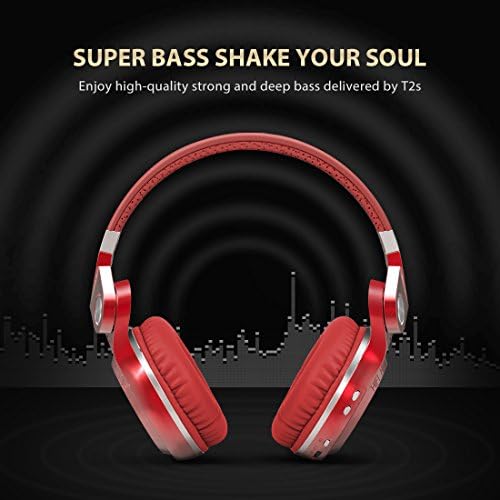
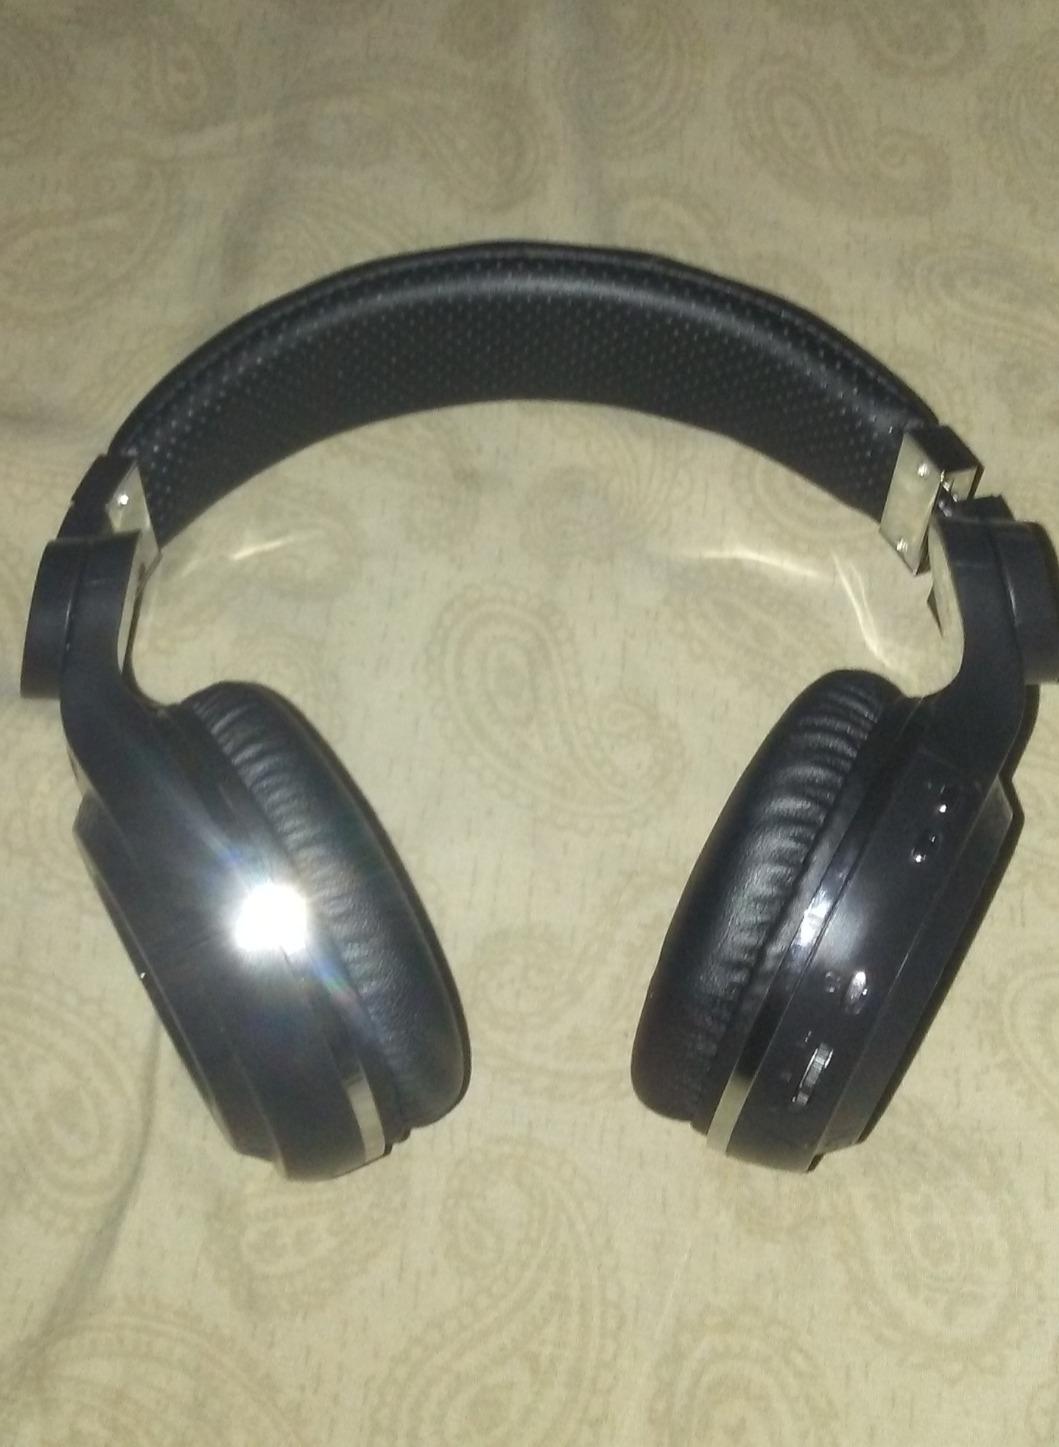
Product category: headphones
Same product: no